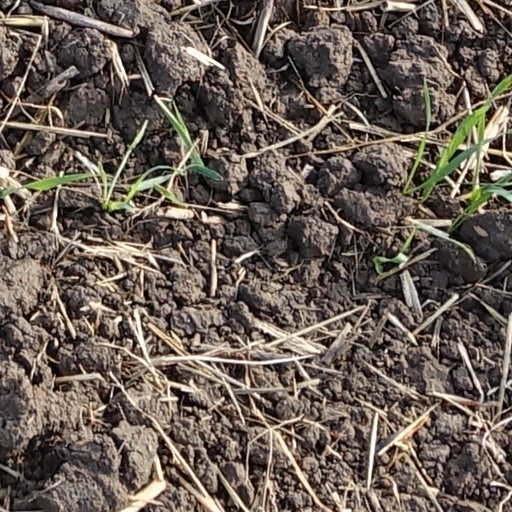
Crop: wheat